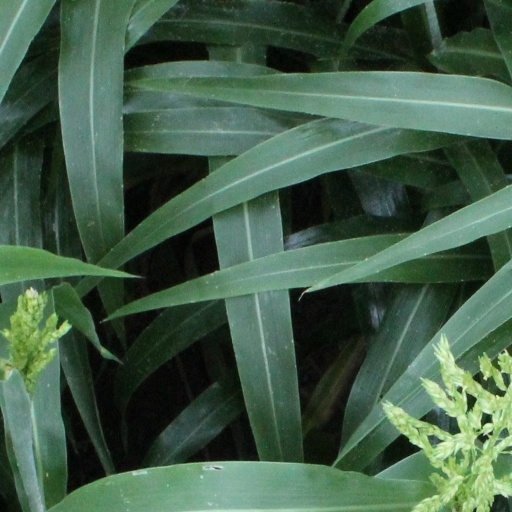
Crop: sorghum